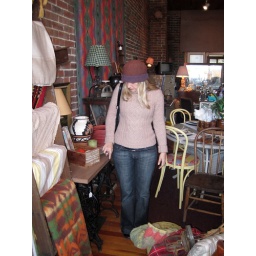
Sara admires a marble-topped sewing machine table at Willow Tree Antiques in Deland Illinois